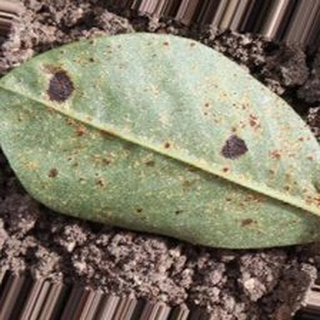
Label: groundnut_rust